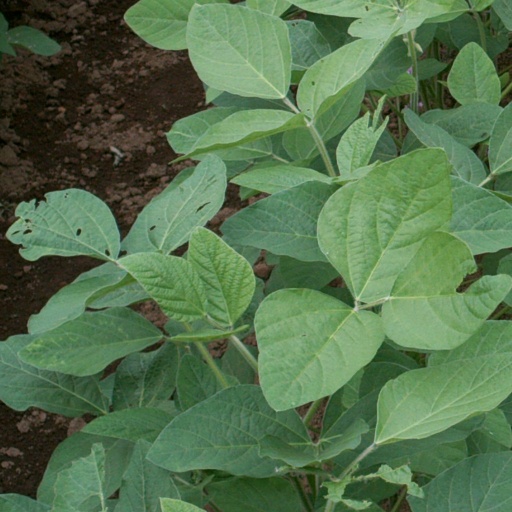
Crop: soybean